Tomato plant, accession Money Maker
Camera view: vertical (180 deg); turntable rotation: 330 degrees
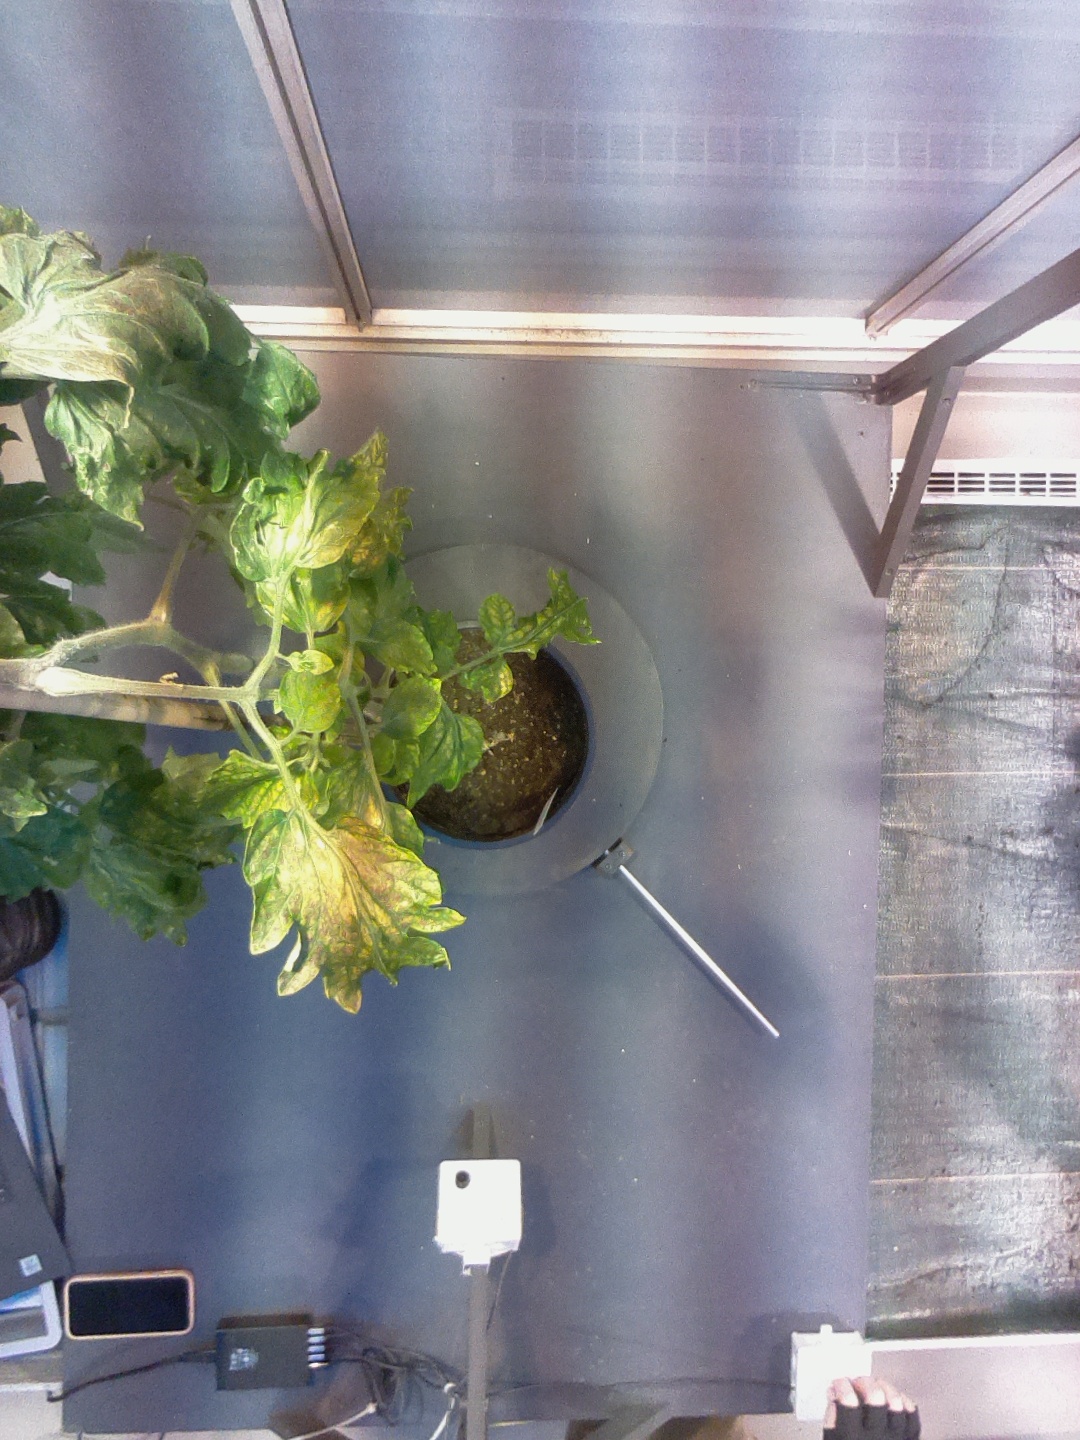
BBCH growth stage 74: 40%-50% of final fruit size